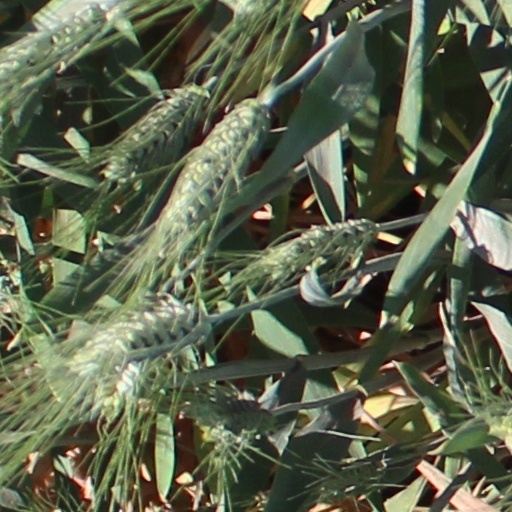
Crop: wheat